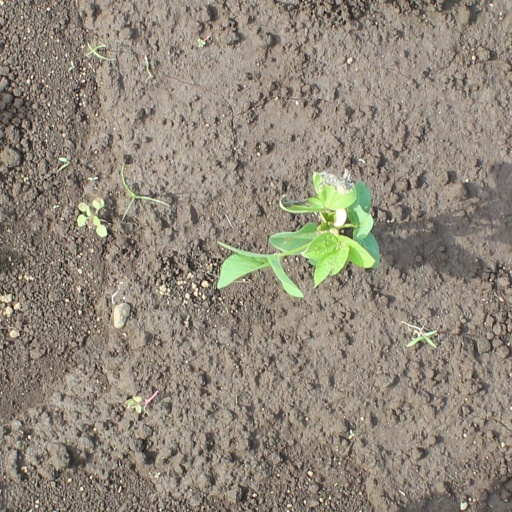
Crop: soybean